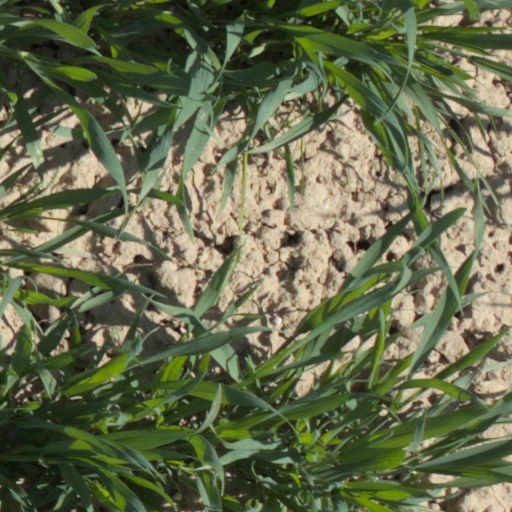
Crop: wheat